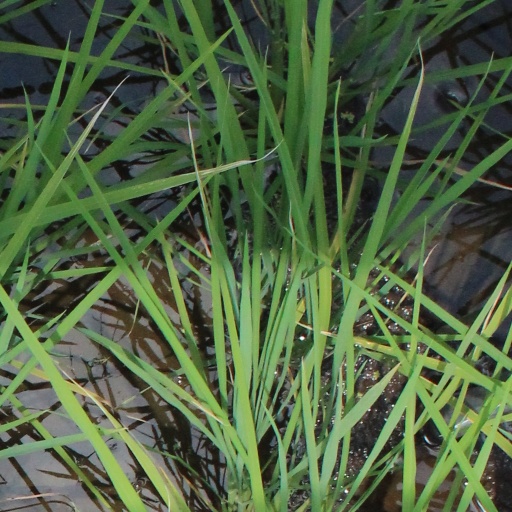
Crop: rice